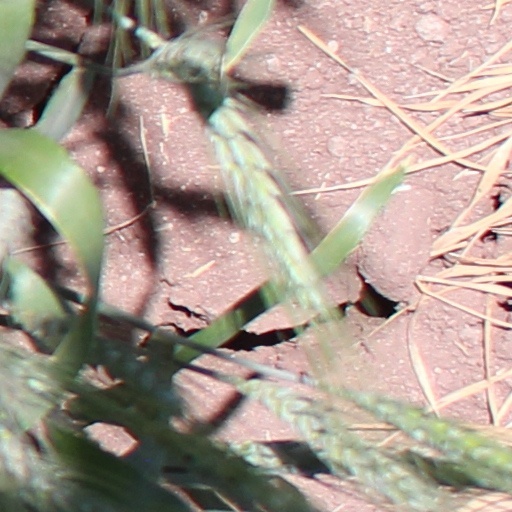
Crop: wheat